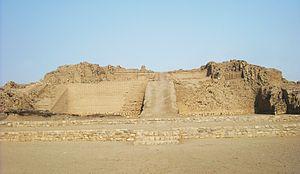
Pyramide avec rampe, Pachacamac, Pérou Español: Pirámide con rampa, Pachacamac, Perú